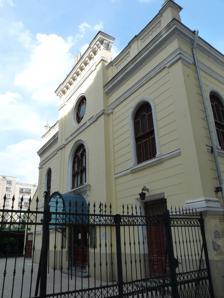
Building: Great Synagogue (Bucharest)
Country: Romania
Year built: 1845
Synagogue and Jewish museum, in Bucharest, Romania Great Synagogue Romanian : Sinagoga Mare The façade of the synagogue, in 2011 Religion Affiliation Judaism Rite Nusach Ashkenaz Ecclesiastical or organisational status Synagogue (since 1847) Jewish museum (since YYYY) Status Active (as a synagogue) ; Repurposed Location Location 11 Vasile Adamache Street, Bucharest Country Romania Location of the synagogue and museum, in Bucharest Geographic coordinates 44°25′46″N 26°06′31″E / 44.42952°N 26.10861°E / 44.42952; 26.10861 Architecture Architect(s) Israil Herș (1847) Asher Ancel (1847) I.B. D'Alfonce de St. Omer (1903) Petre Antonescu (1909) Jean Locar (1932) Type Synagogue architecture Style Neoclassical Date established 1845 (as a congregation) Groundbreaking 1846 Completed 1847 Materials Brick The Great Synagogue ( Romanian : Sinagoga Mare ), also known as the Great Polish Synagogue , is a Jewish congregation and synagogue , located at 11 Vasile Adamache, in the Old Jewish District of Bucharest , Romania . The synagogue was completed in 1847 by the Polish-Jewish community. The building is also used as a Jewish museum . History It was repaired in 1865, redesigned in 1903 and 1909, repainted in Rococo style in 1936 by Ghershon Horowitz, then it was restored again in 1945, as it had been devastated by the far-right Legionnaires . It used to host weekend religious services. Dr. Moses Rosen was former rabbi of the congregation. See also Judaism portal Romania portal History of the Jews in Bucharest History of the Jews in Romania List of synagogues in Bucharest List of synagogues in Romania Legionnaires' rebellion and Bucharest pogrom References